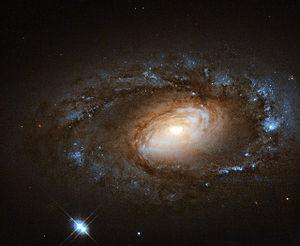
NGC 4102 est une galaxie spirale intermédiaire située dans la constellation de la Grande Ourse à environ 39 millions d'années-lumière. NGC 4102 a été découvert par l'astronome germano-britannique William Herschel en 1789.